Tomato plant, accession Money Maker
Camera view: bottom (45 deg); turntable rotation: 300 degrees
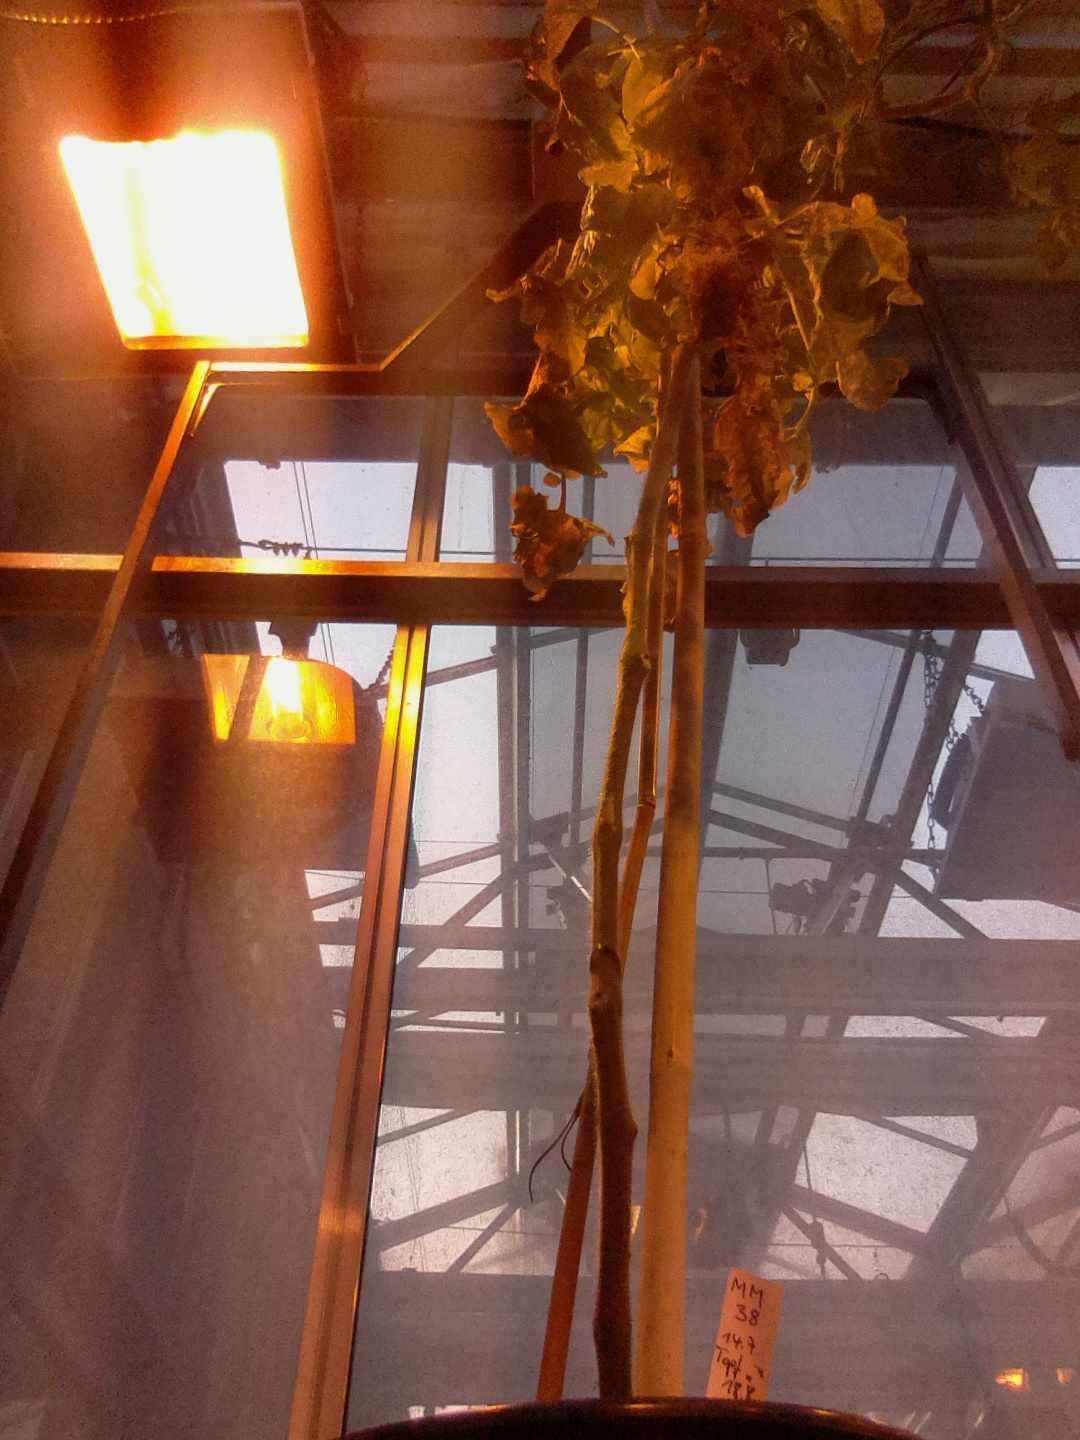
BBCH growth stage 80: fruits start showing typical ripe color (orange -> red)